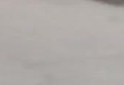
Surface type: asphalt